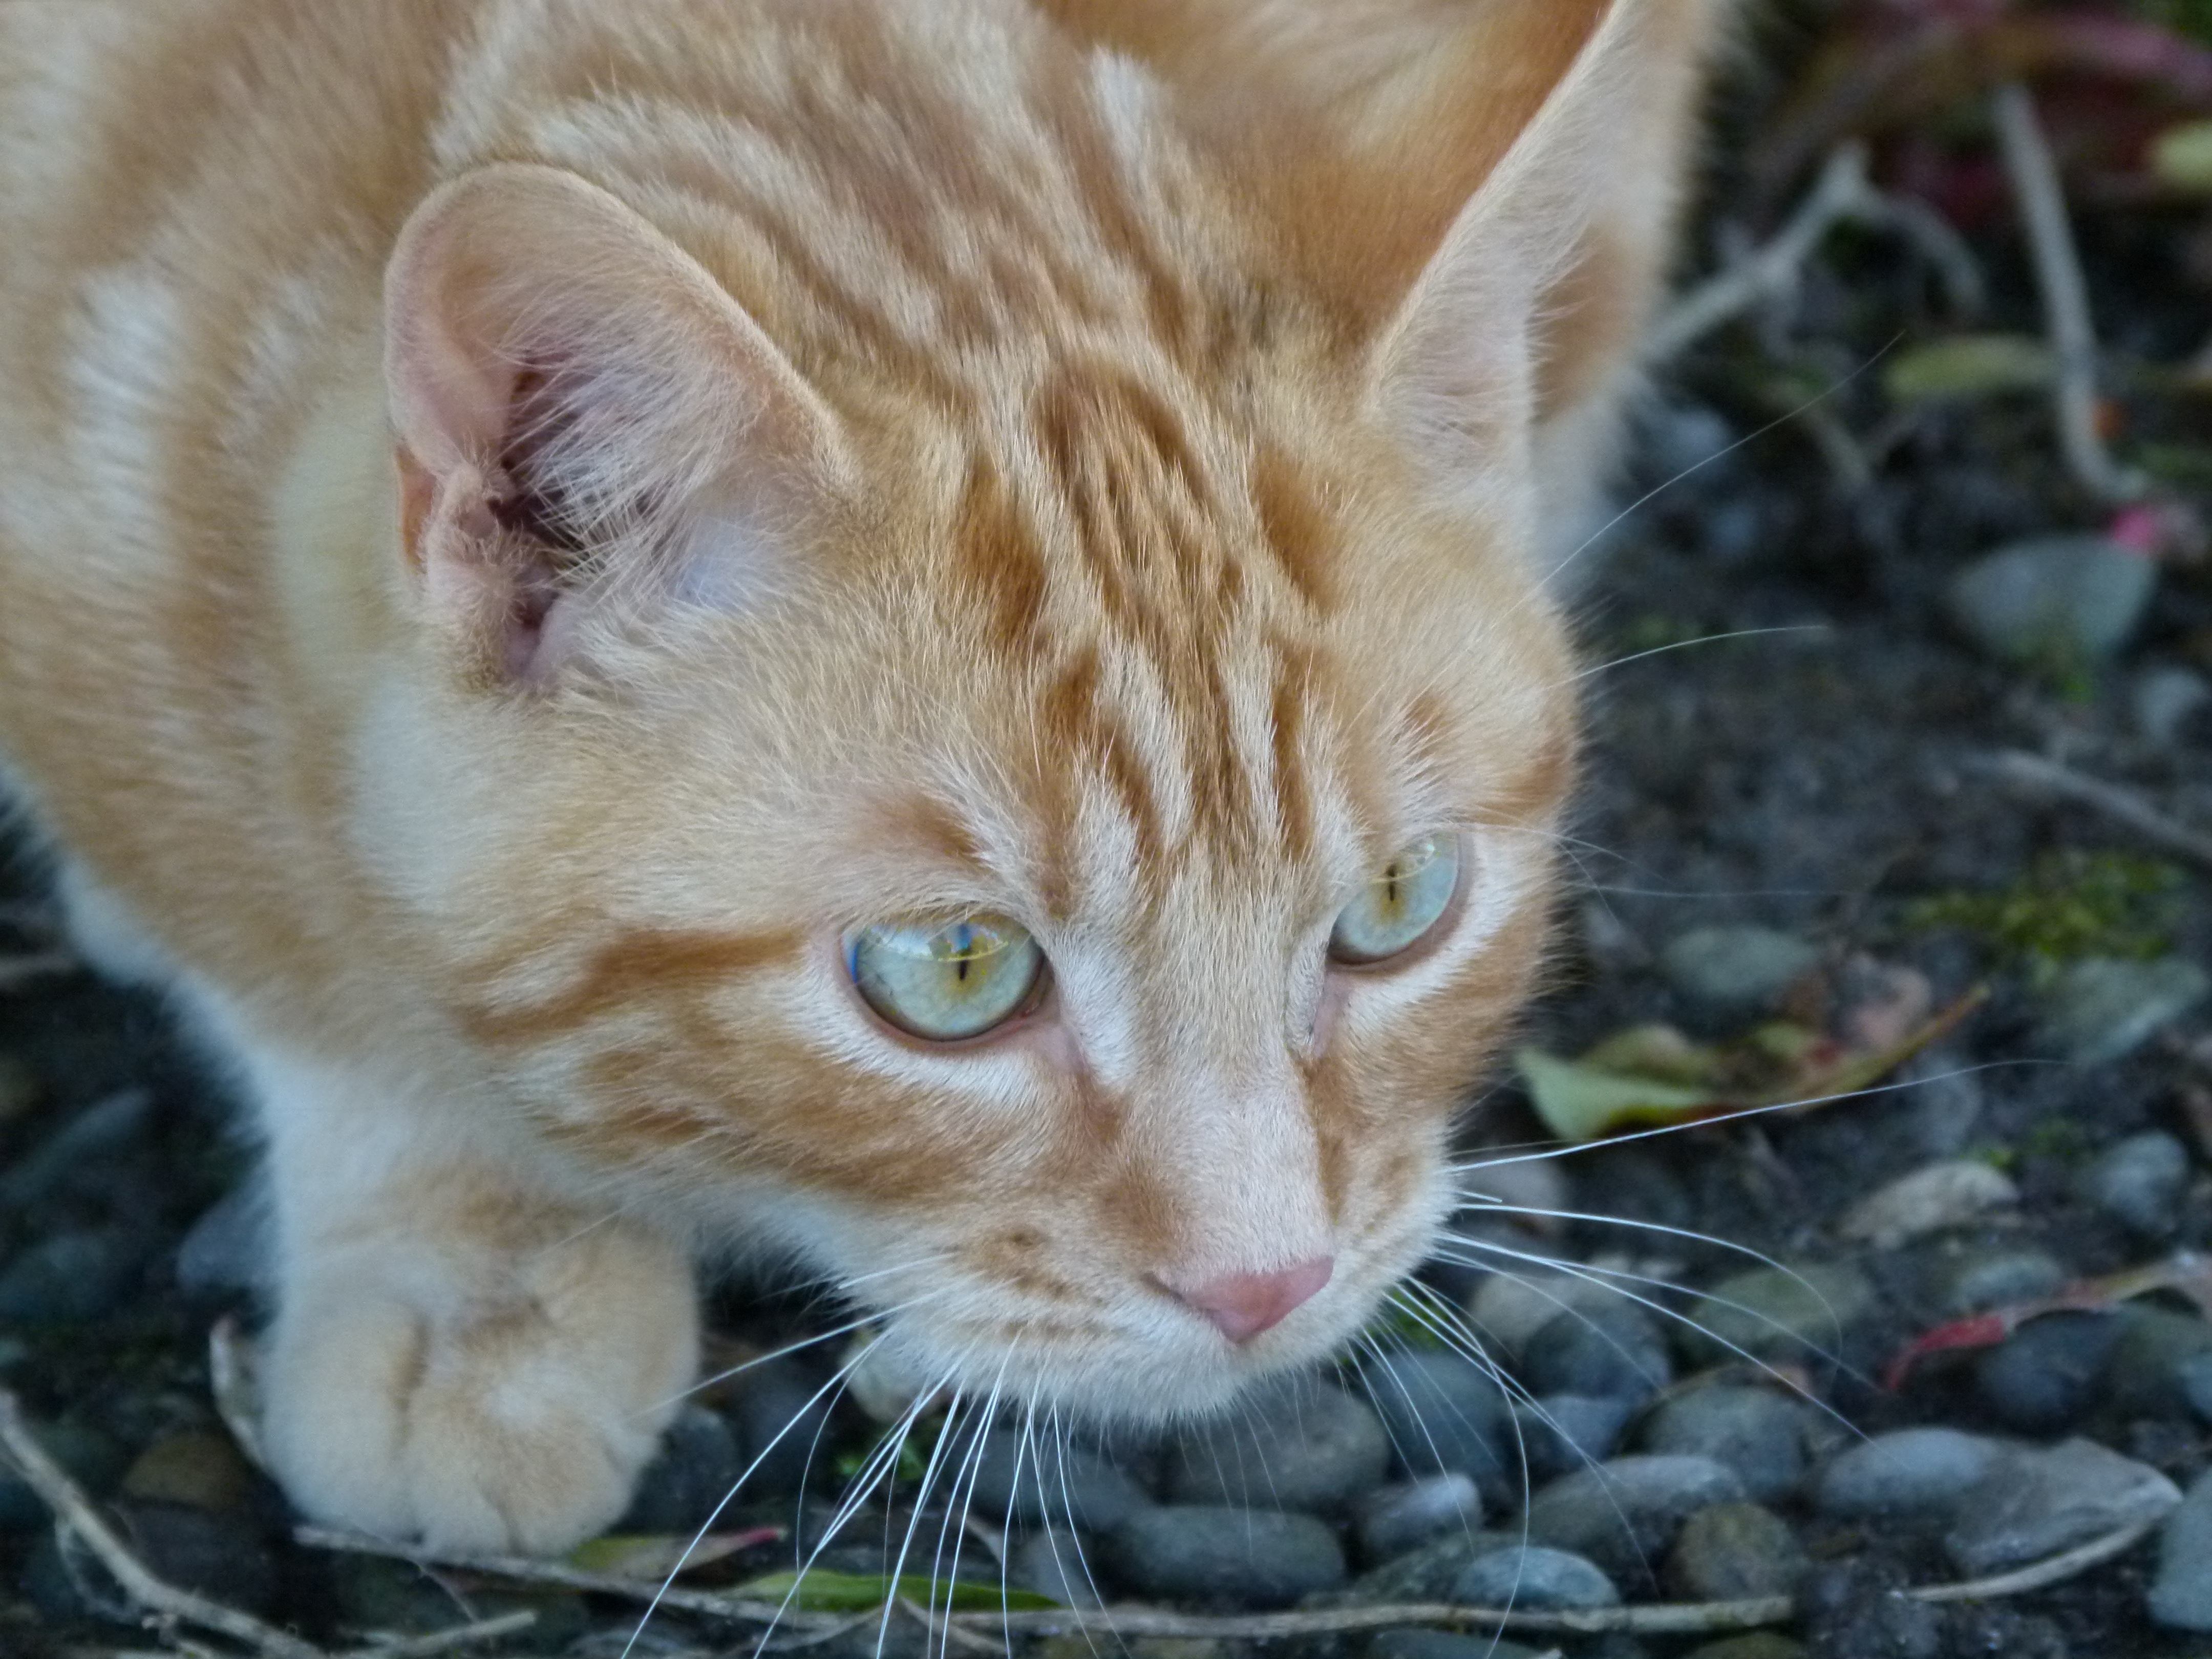
pet, red, kitten, cat, mammal, fauna, close up, nose, whiskers, vertebrate, domestic cat, red cat, tabby cat, wild cat, small to medium sized cats, cat like mammal, carnivoran, domestic short haired cat, rusty spotted cat